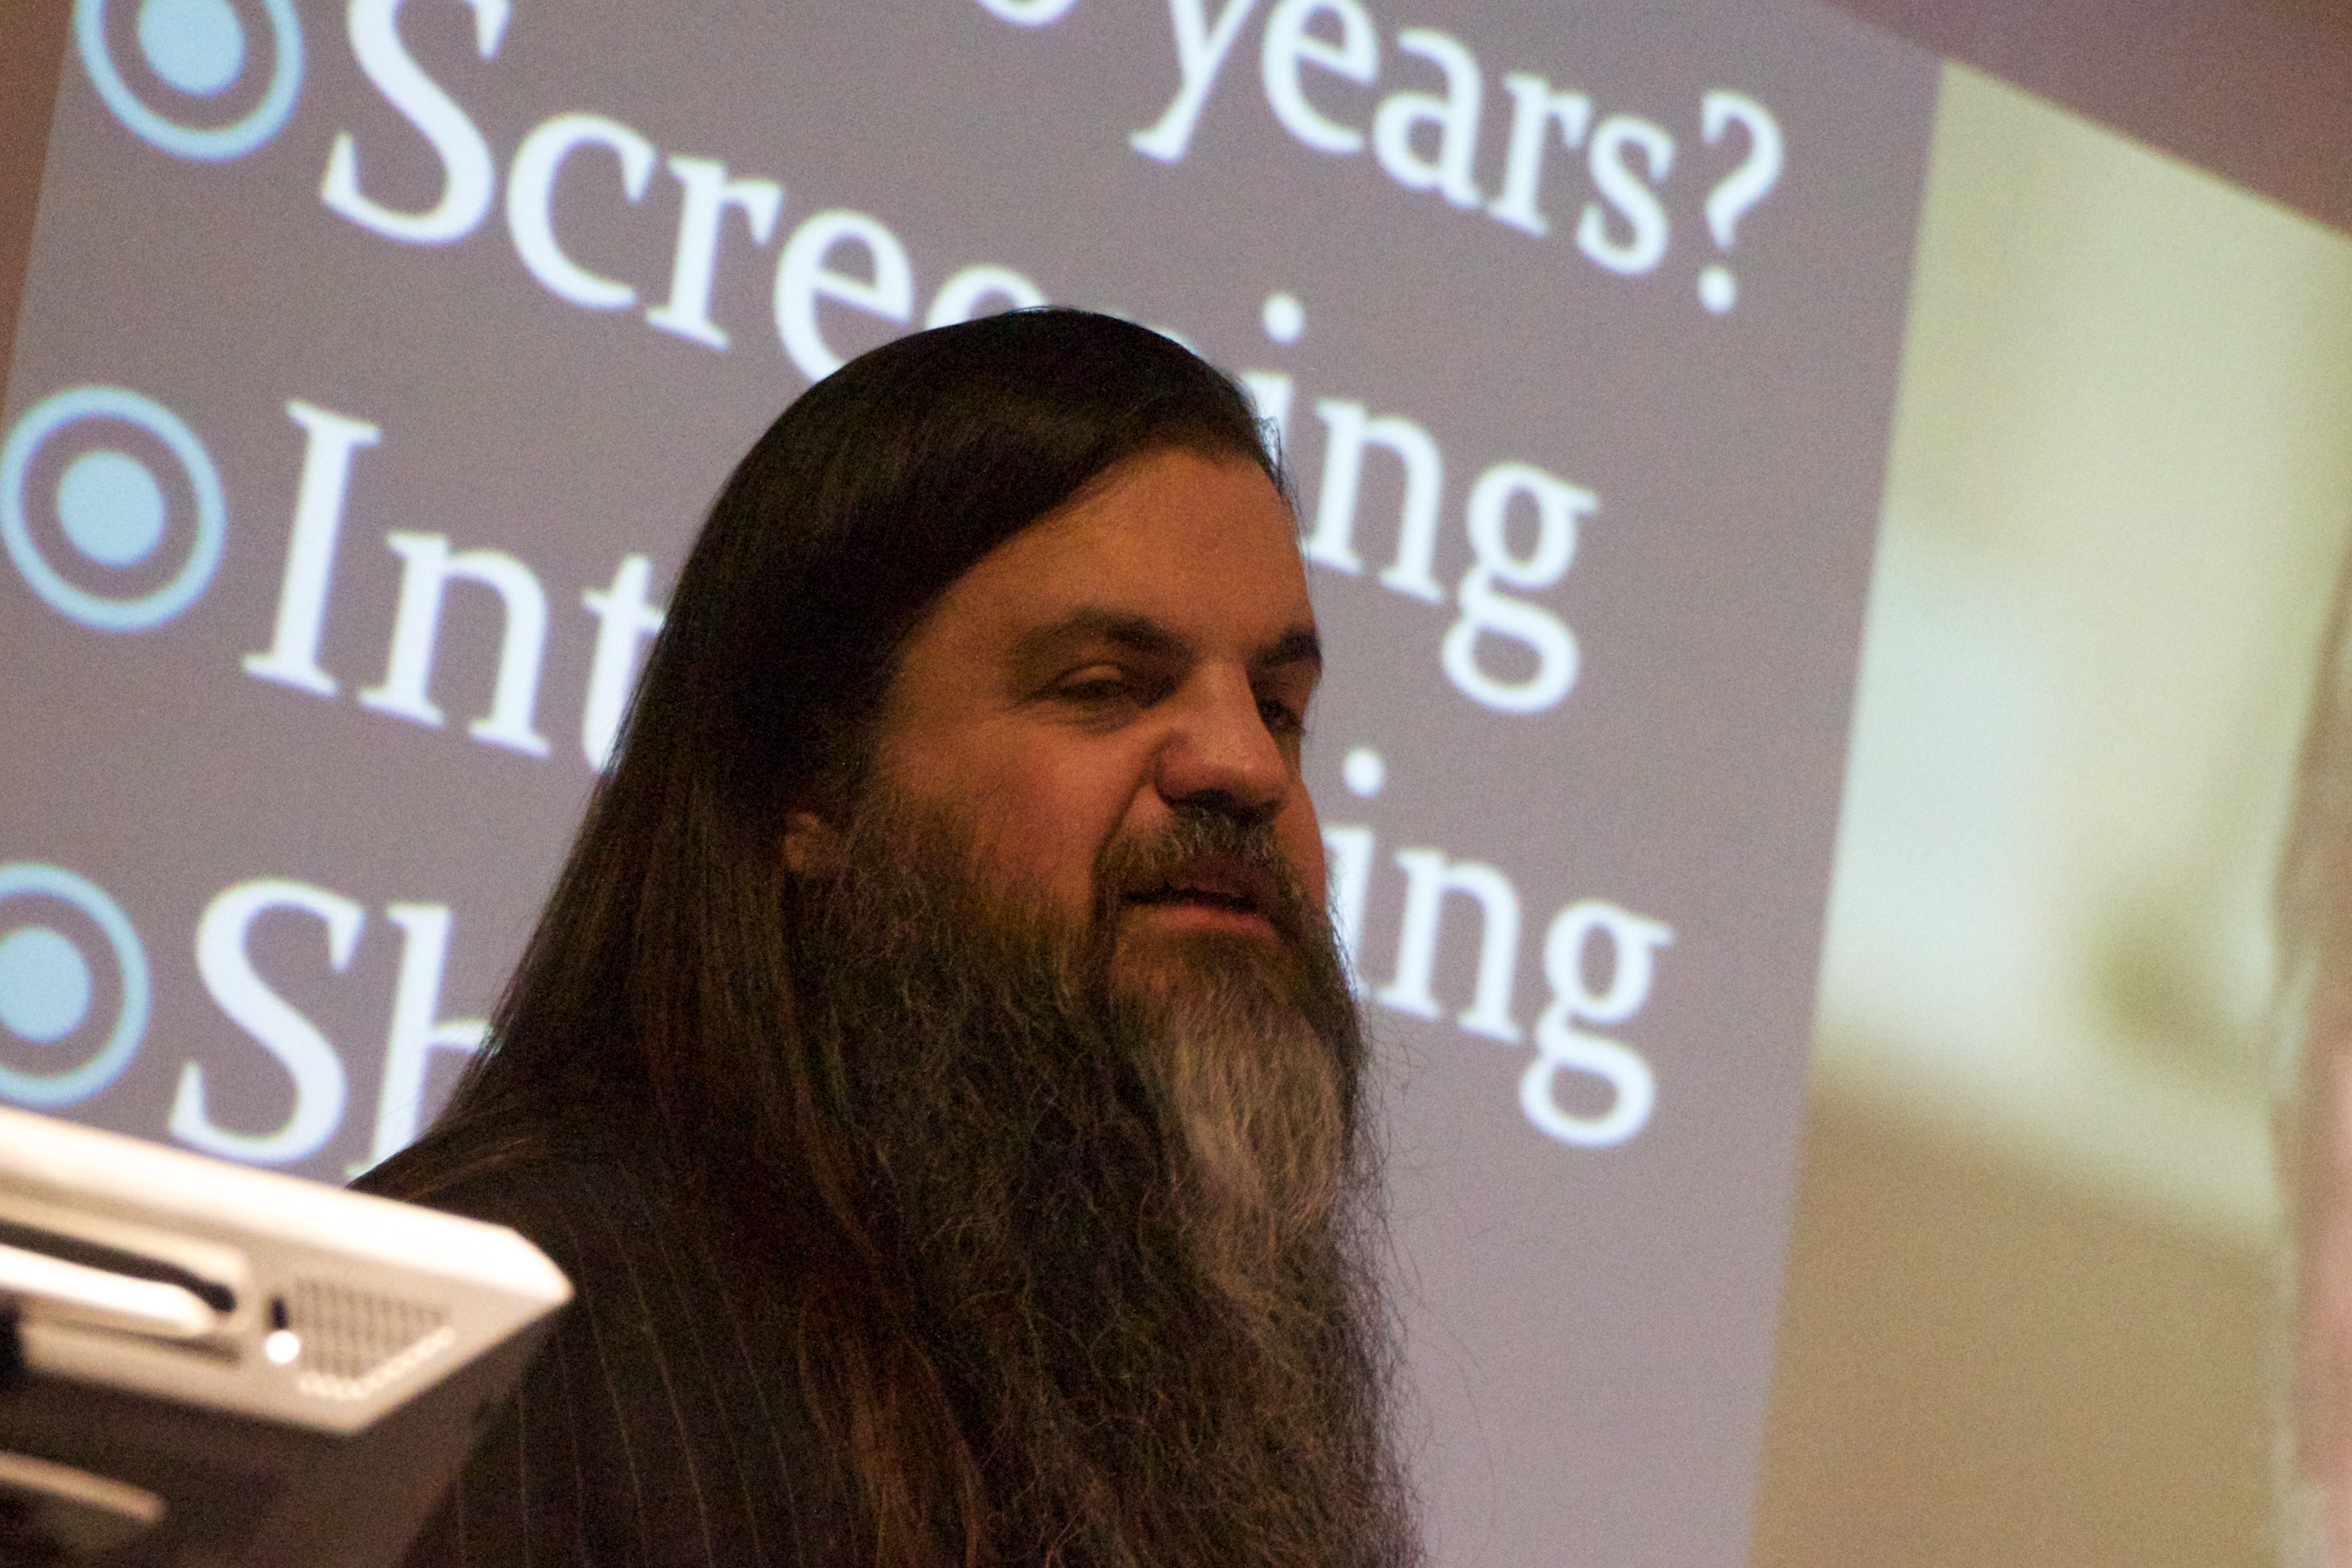
person, hair, hairstyle, beard, facial hair, human action